Emmanuel Bove

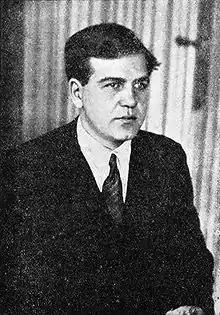
Emmanuel Bove c. 1928

Emmanuel Bove (20 April 1898 – 19 July 1945) was a French writer, who also published under the pseudonyms of Pierre Dugast and Jean Vallois.